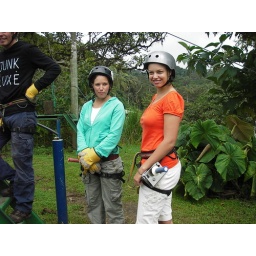
Zip linig in the cloud forest